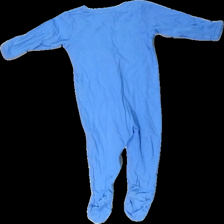
View: back
Type: Pajamas
Category: Children
Brand: Name It
Colors: Blue, White
Material: 100% cotton
Cut: Regular
Size: 74
Season: All
Stains: Minor
Price range: <50
Recommended usage: Recycle